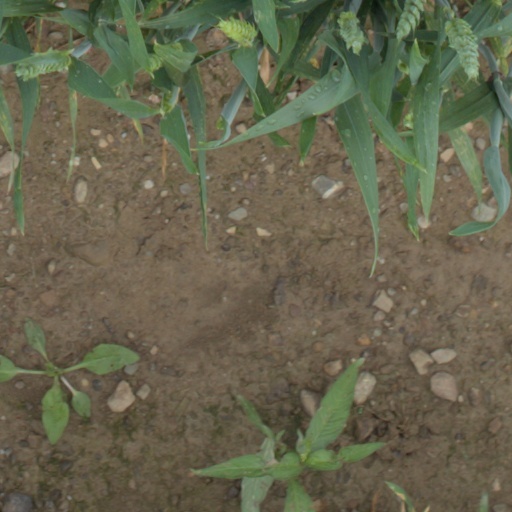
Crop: wheat